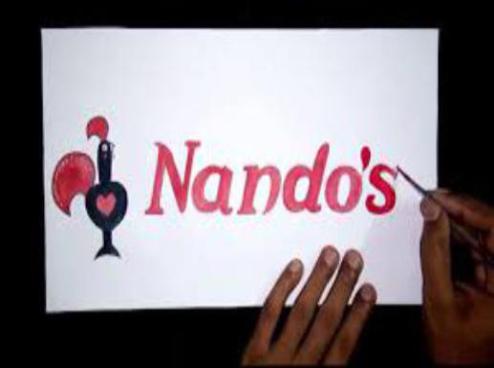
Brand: nandos
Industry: Food